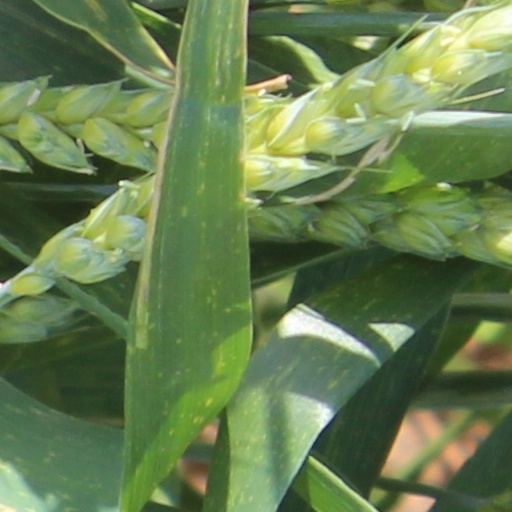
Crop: wheat